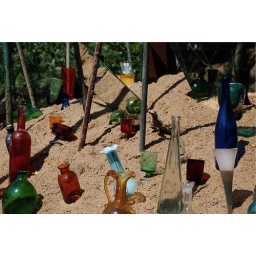
glass in sand